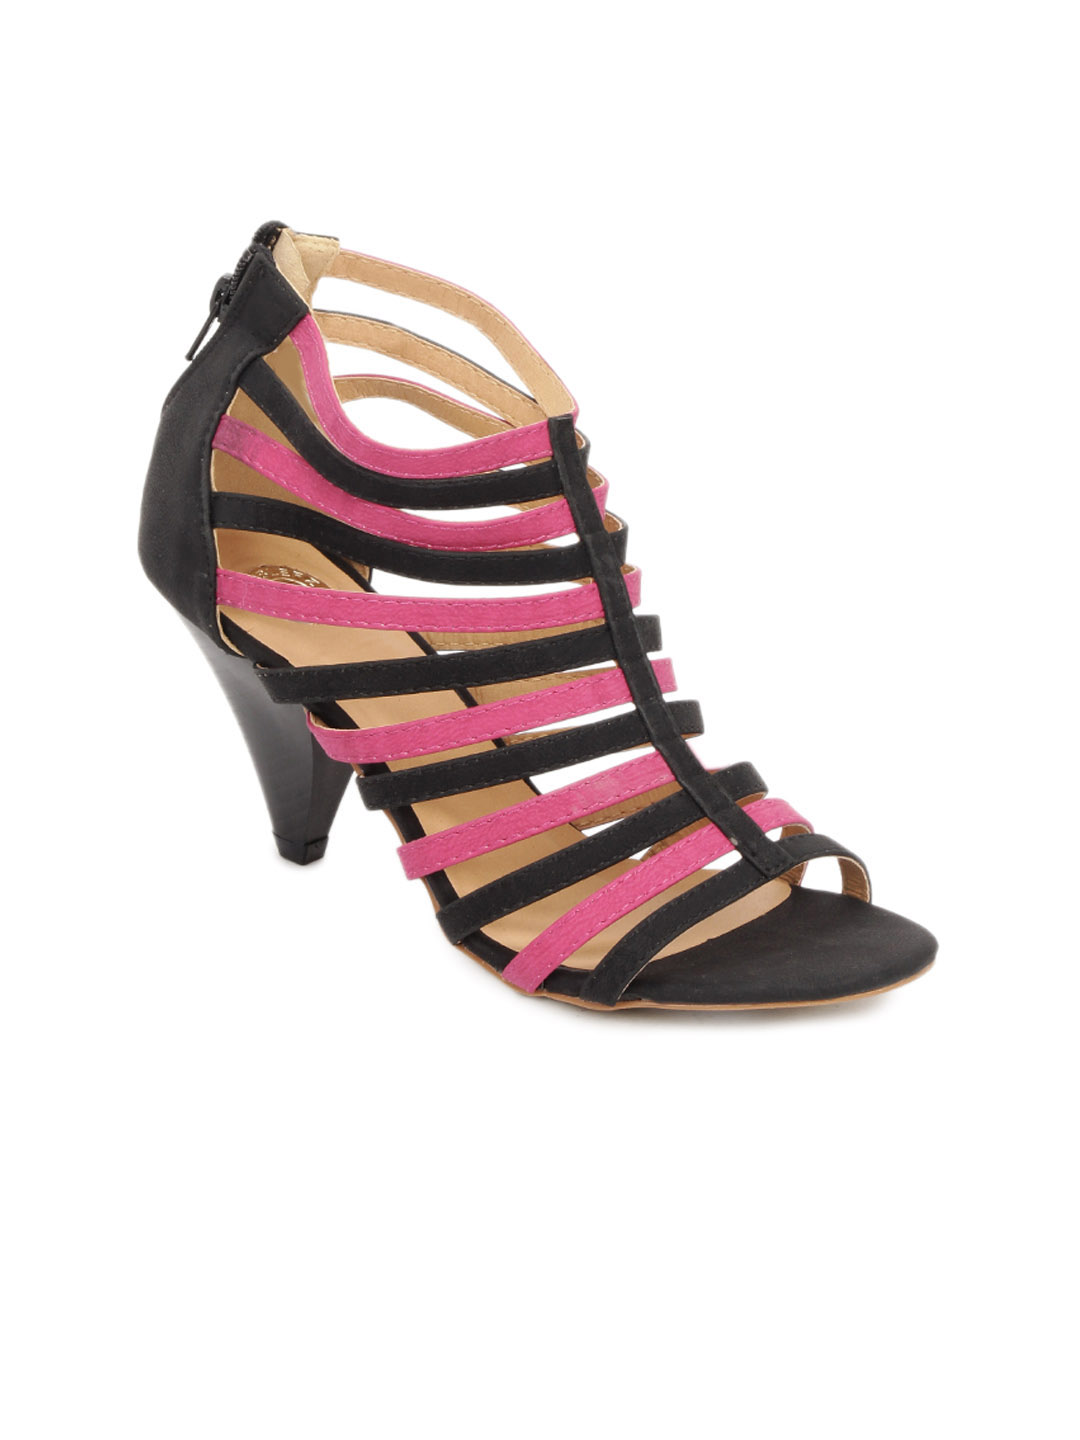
Cobblerz Women Black &Pink Sandals
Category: Footwear / Shoes / Heels
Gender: Women
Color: Black
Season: Summer 2016
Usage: Casual